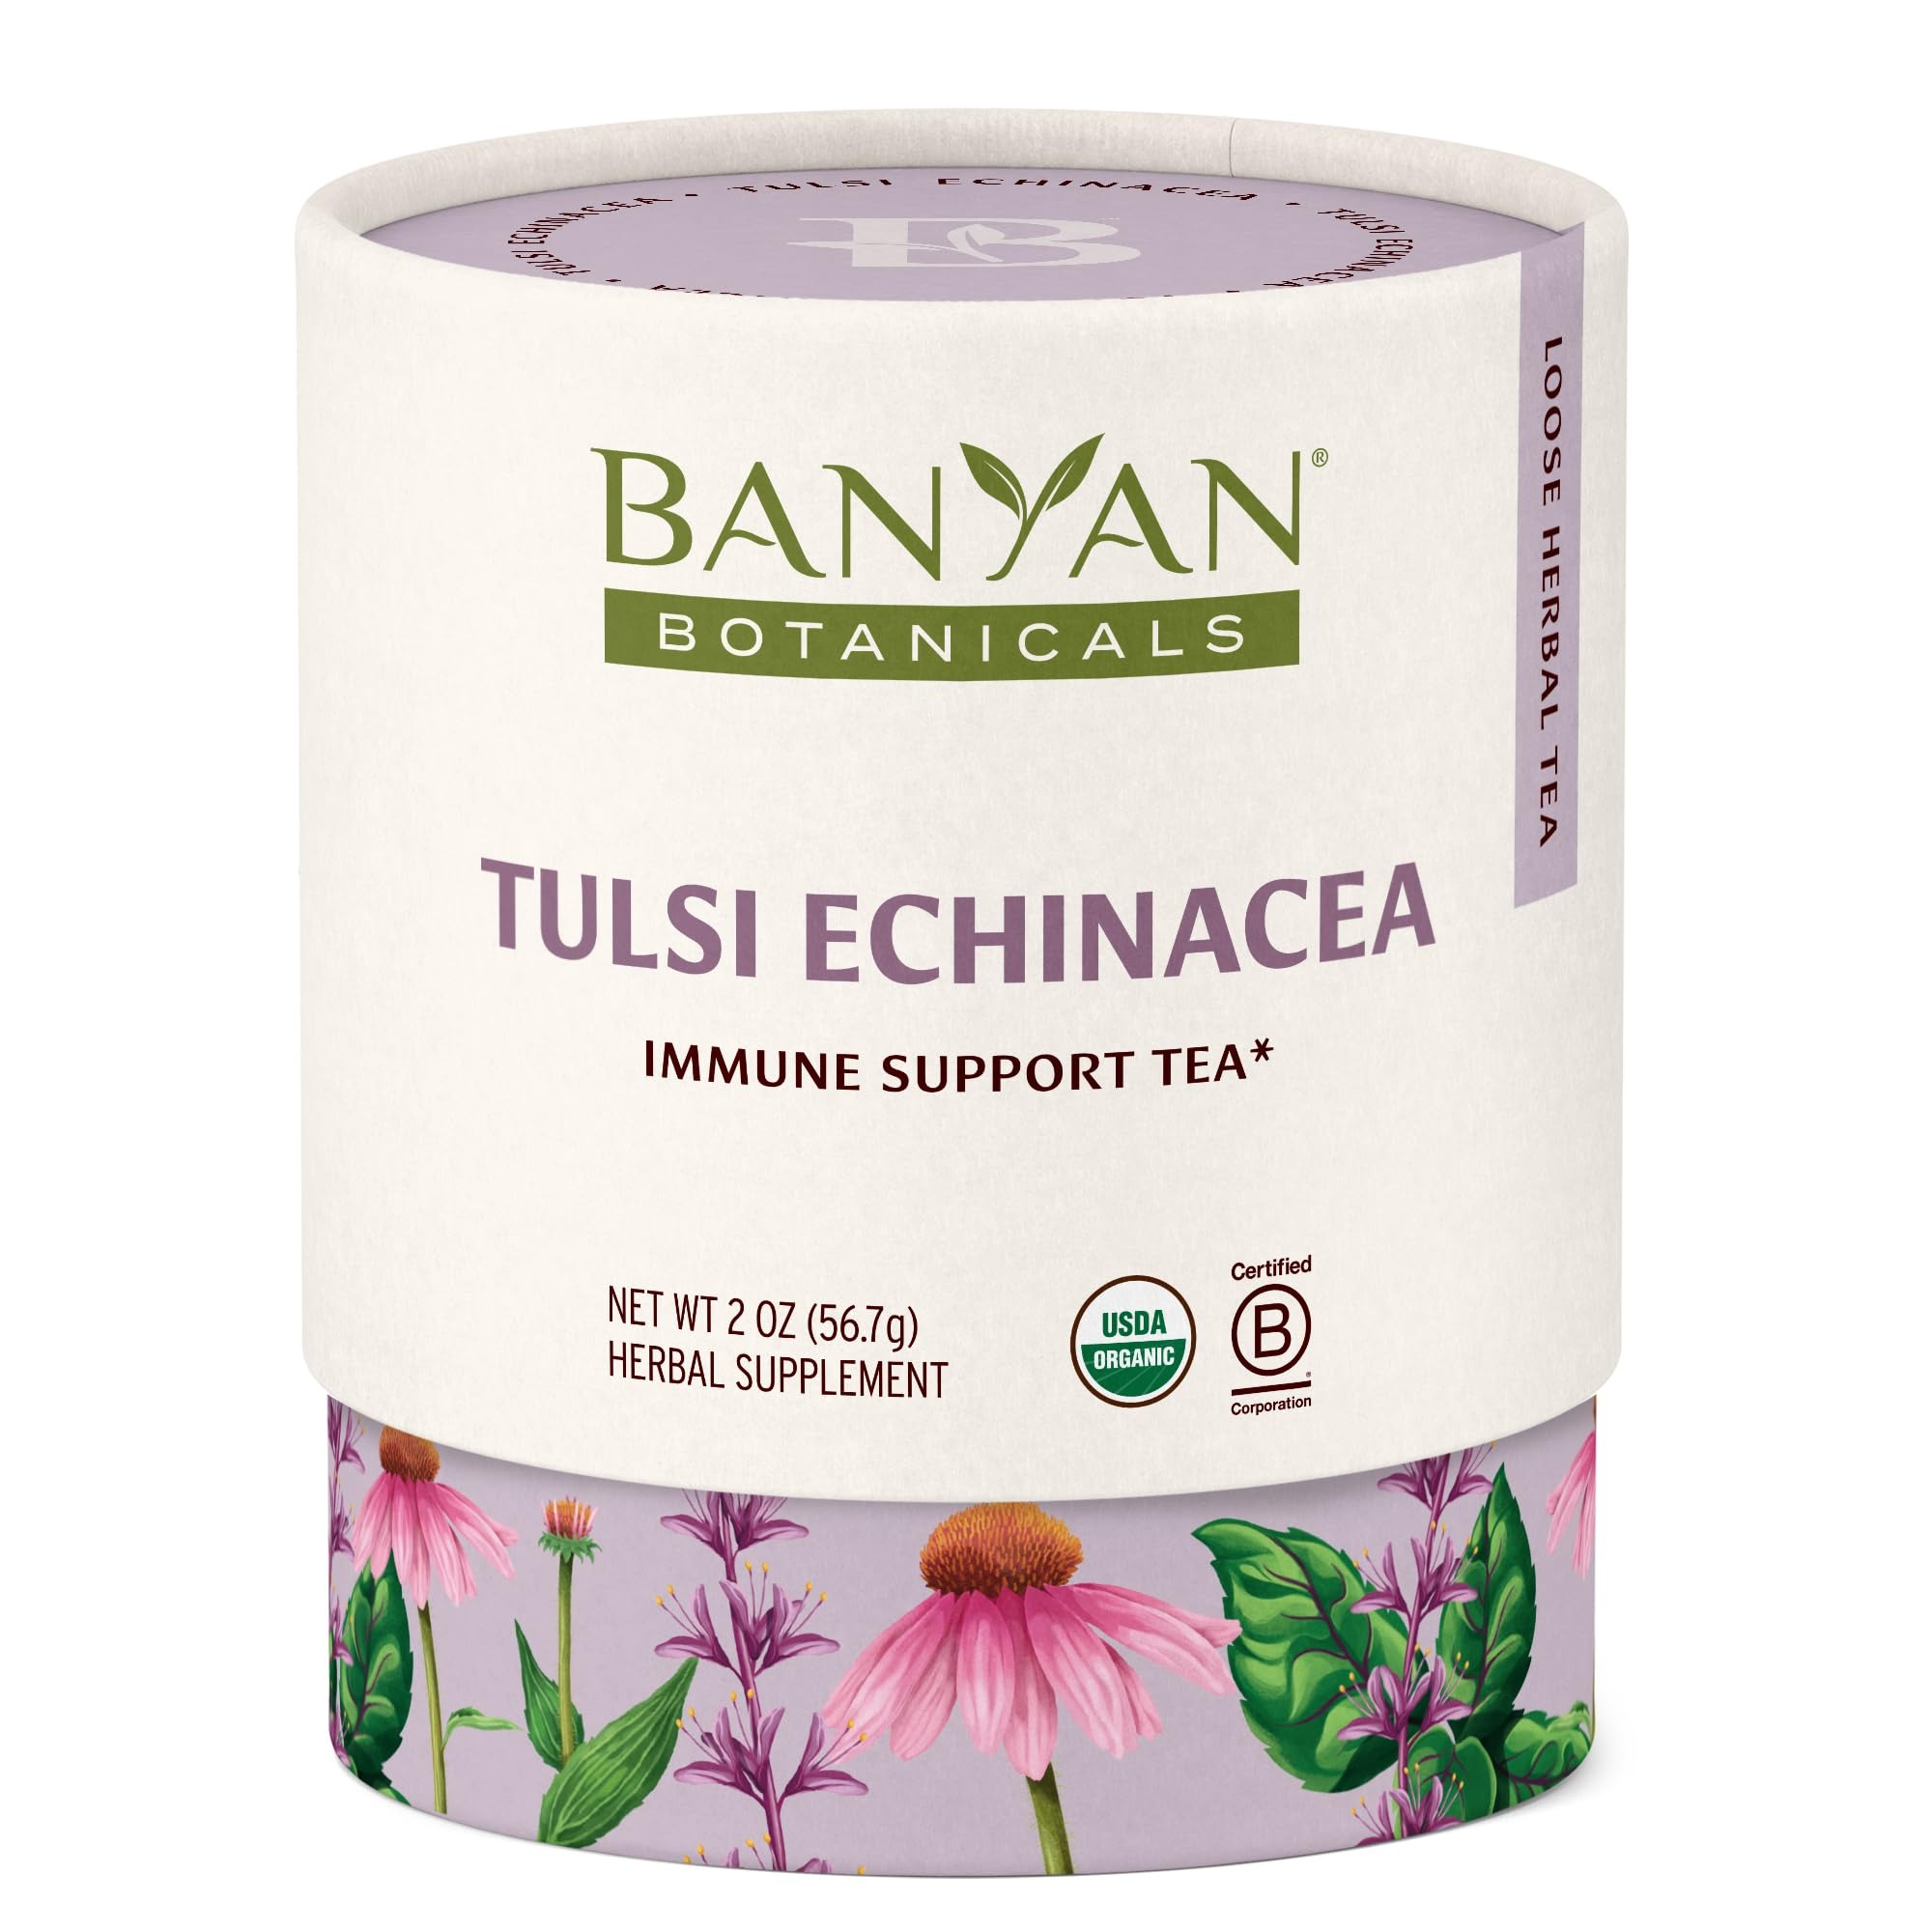
Item Name: Banyan Botanicals Tulsi Echinacea Tea – Organic Immune Support Tea with Turmeric & Rosehip – Caffeine Free Tea for Healthy Immune Function* – 2 oz. – Non-GMO Sustainably Sourced Herbal Loose Leaf Tea
Bullet Point 1: TULSI ECHINACEA organic herbal tea is a delicious blend of herbs and flowers that have been used for centuries to support healthy immune function and overall well-being. It makes the perfect daily companion for maintaining wintertime and year-round health.*
Bullet Point 2: COMBINING ECHINACEA (immune support superstar!) with Ayurvedic adaptogen tulsi (holy basil), ginger, turmeric, and more, this fortifying blend delivers its beneficial qualities to the body with a delightful and easy-to-sip flavor.*
Bullet Point 3: TRADITIONAL HERBAL TEA blends are found in both eastern and western herbalism—Tulsi Echinacea combines the best of both! For a daily immune support tea that you’ll sip season after season, you can’t beat this satisfying and well-rounded blend.
Bullet Point 4: BANYAN BOTANICALS is committed to producing the highest quality Ayurvedic products using USDA certified organic herbs that are sustainably sourced and fairly traded. All our products are 3rd party tested to ensure product quality and safety.
Bullet Point 5: THE BANYAN GUARANTEE: If for any reason you’re not satisfied with one of our products, we will gladly accept returns for a full product refund.
Product Description: Tulsi Echinacea tea features the beloved Ayurvedic adaptogen tulsi, alongside a powerful blend of herbs and flowers that have been used for centuries to support healthy immune function and overall well-being. With a delightful flavor and uplifting aroma, this fortifying blend will support your wellness season after season.*
Value: 2.0
Unit: Ounce

Price: 18.99